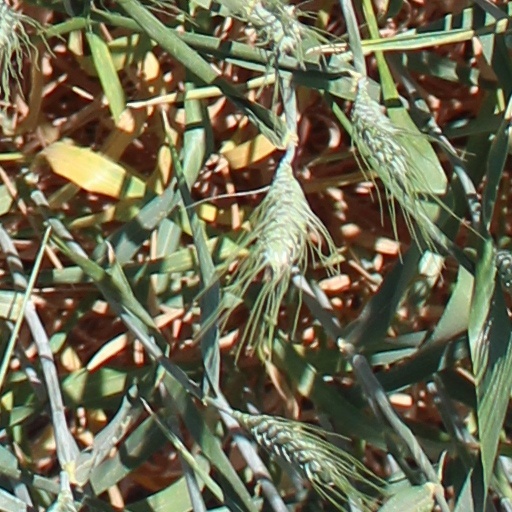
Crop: wheat